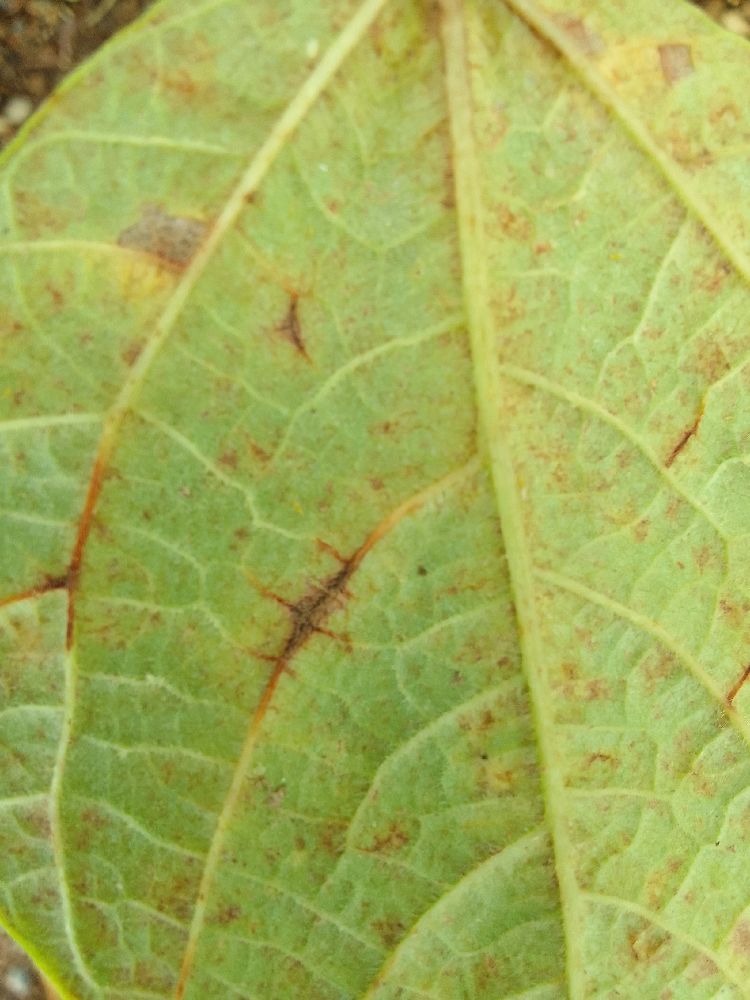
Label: anthracnose